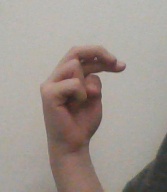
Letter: zay